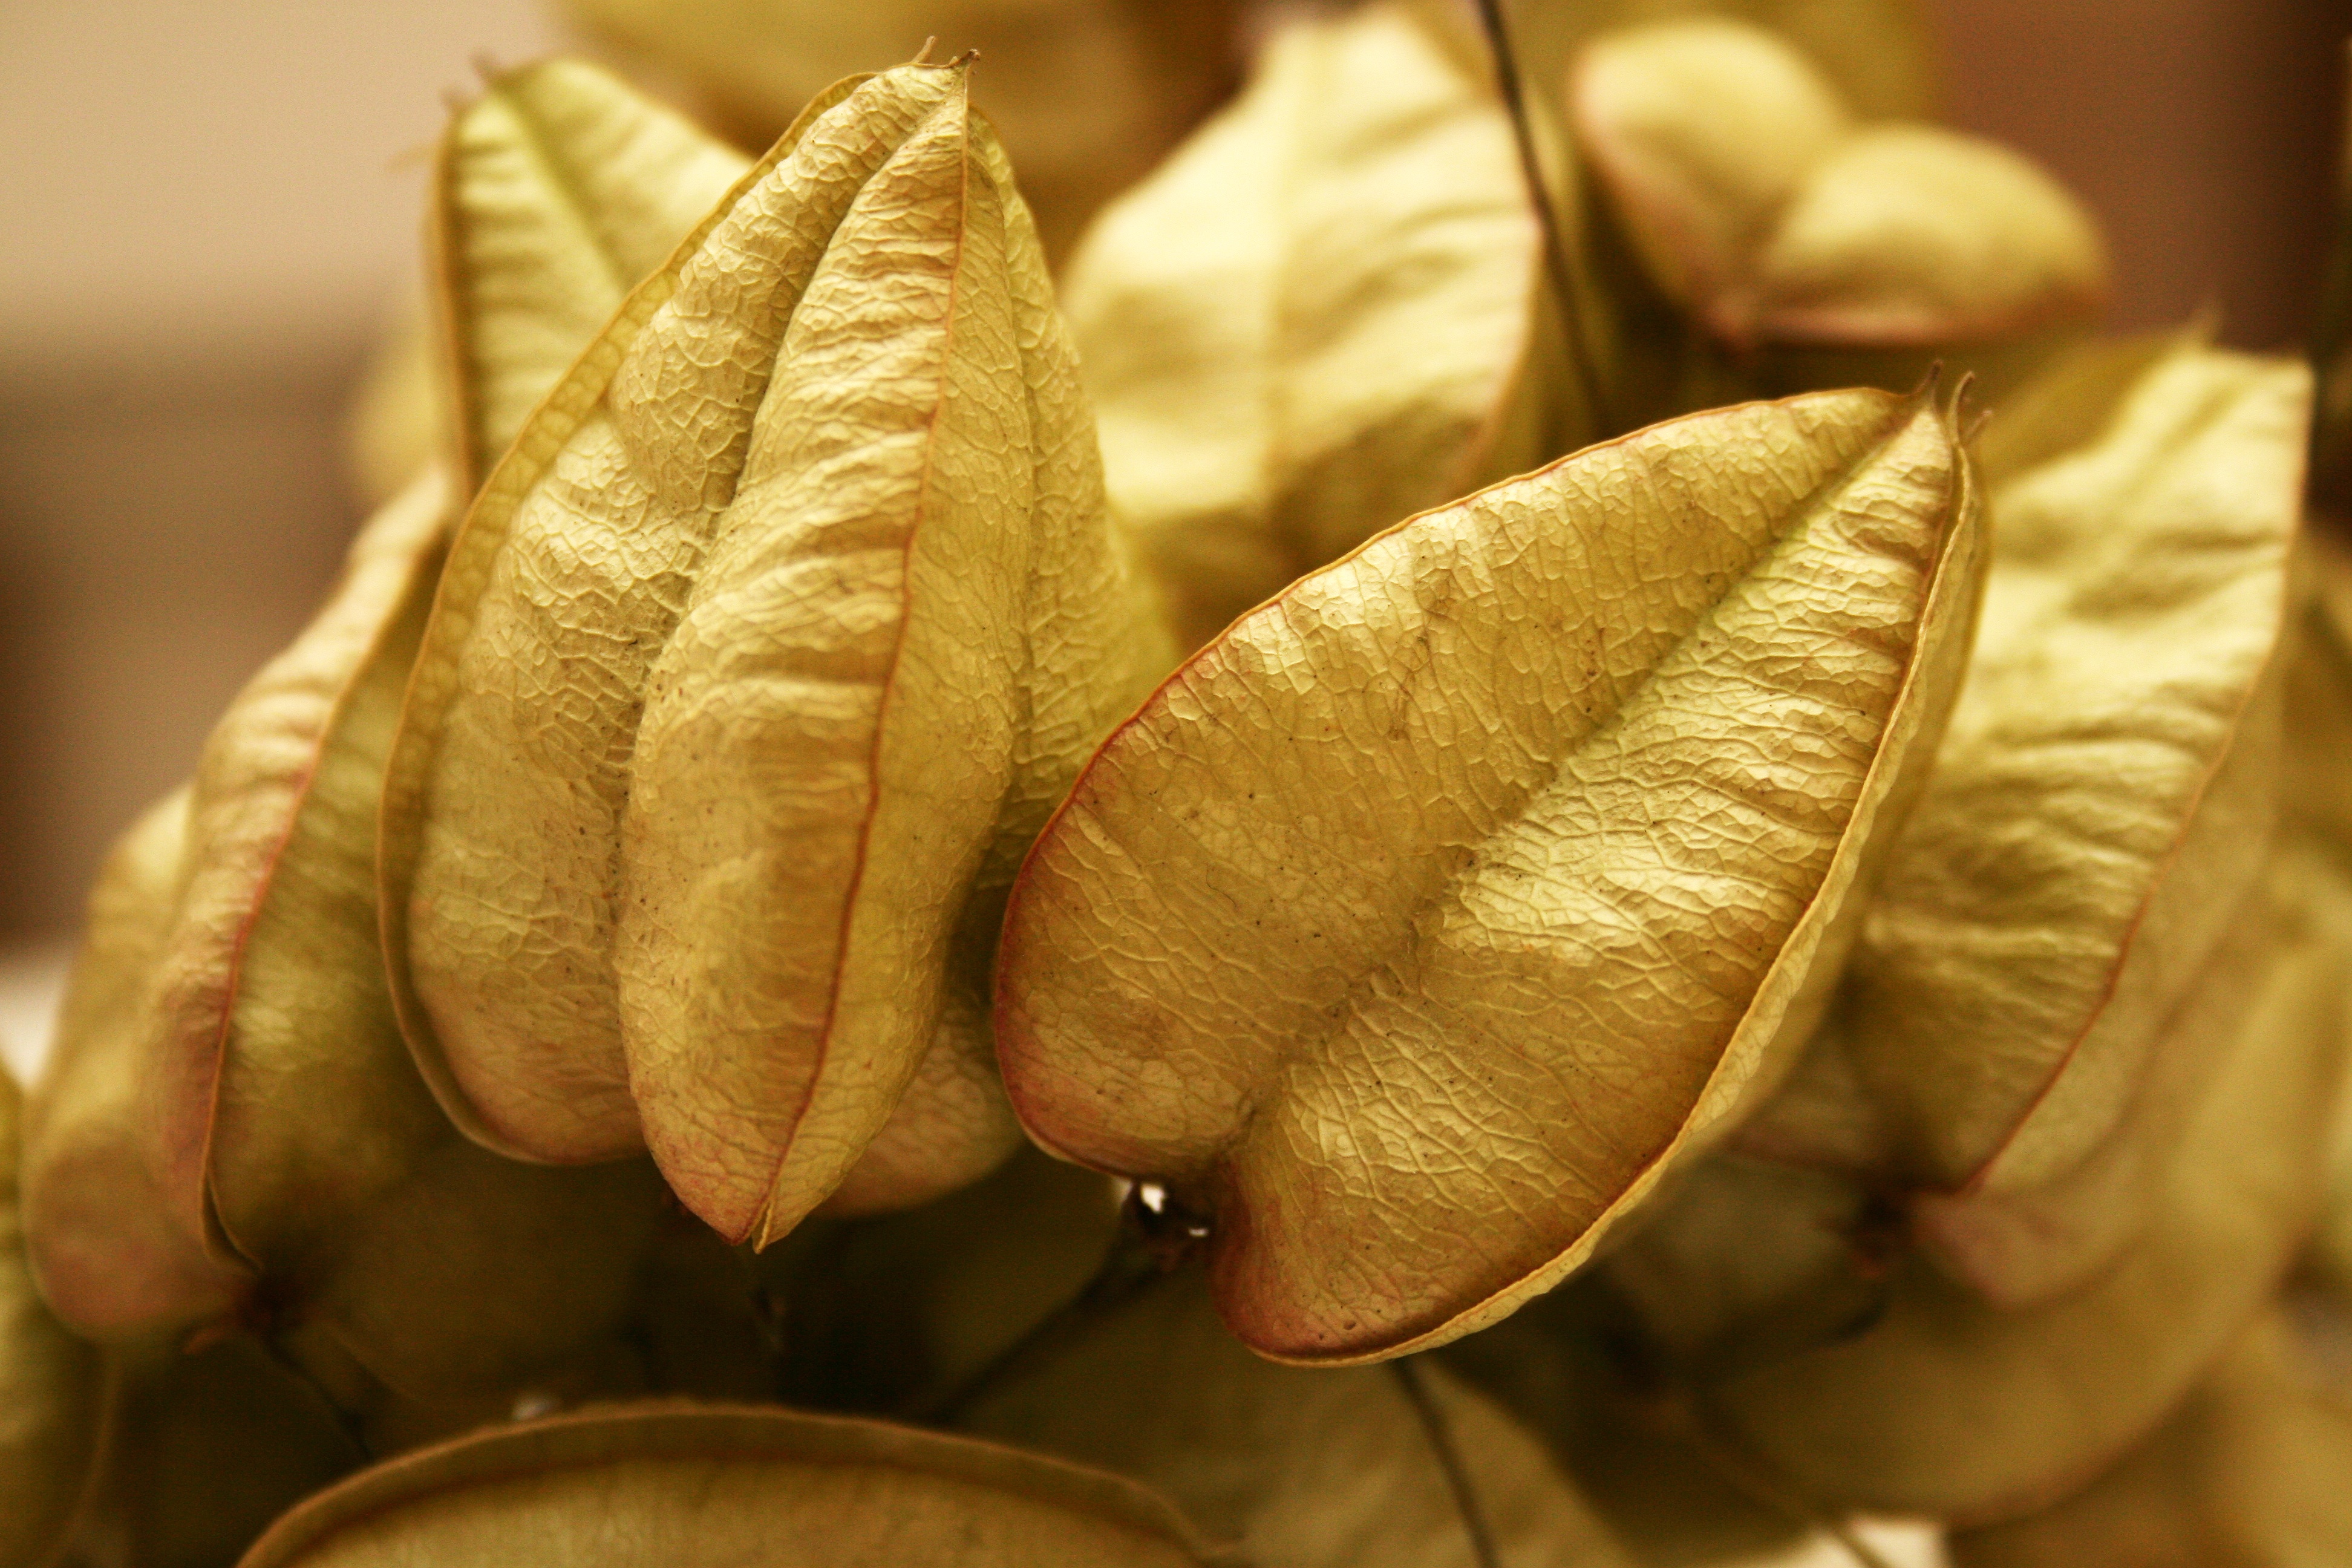
plant, wood, fruit, leaf, flower, food, produce, crop, autumn, close up, tree fruit, macro photography, flavor, flowering plant, koelreuteria paniculata, land plant